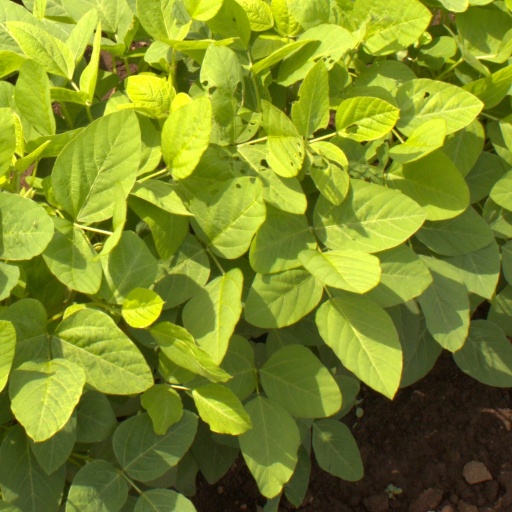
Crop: soybean